Gravitational wave

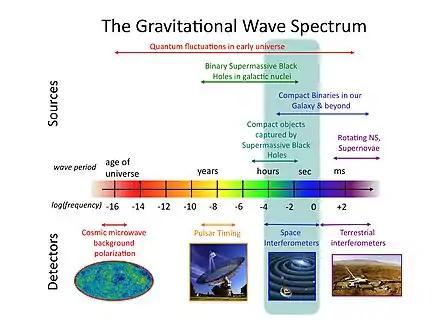
The gravitational wave spectrum with sources and detectors. "Credit: NASA Goddard Space Flight Center"

In general terms, gravitational waves are radiated by large, coherent motions of immense mass, especially in regions where gravity is so strong that Newtonian gravity begins to fail.